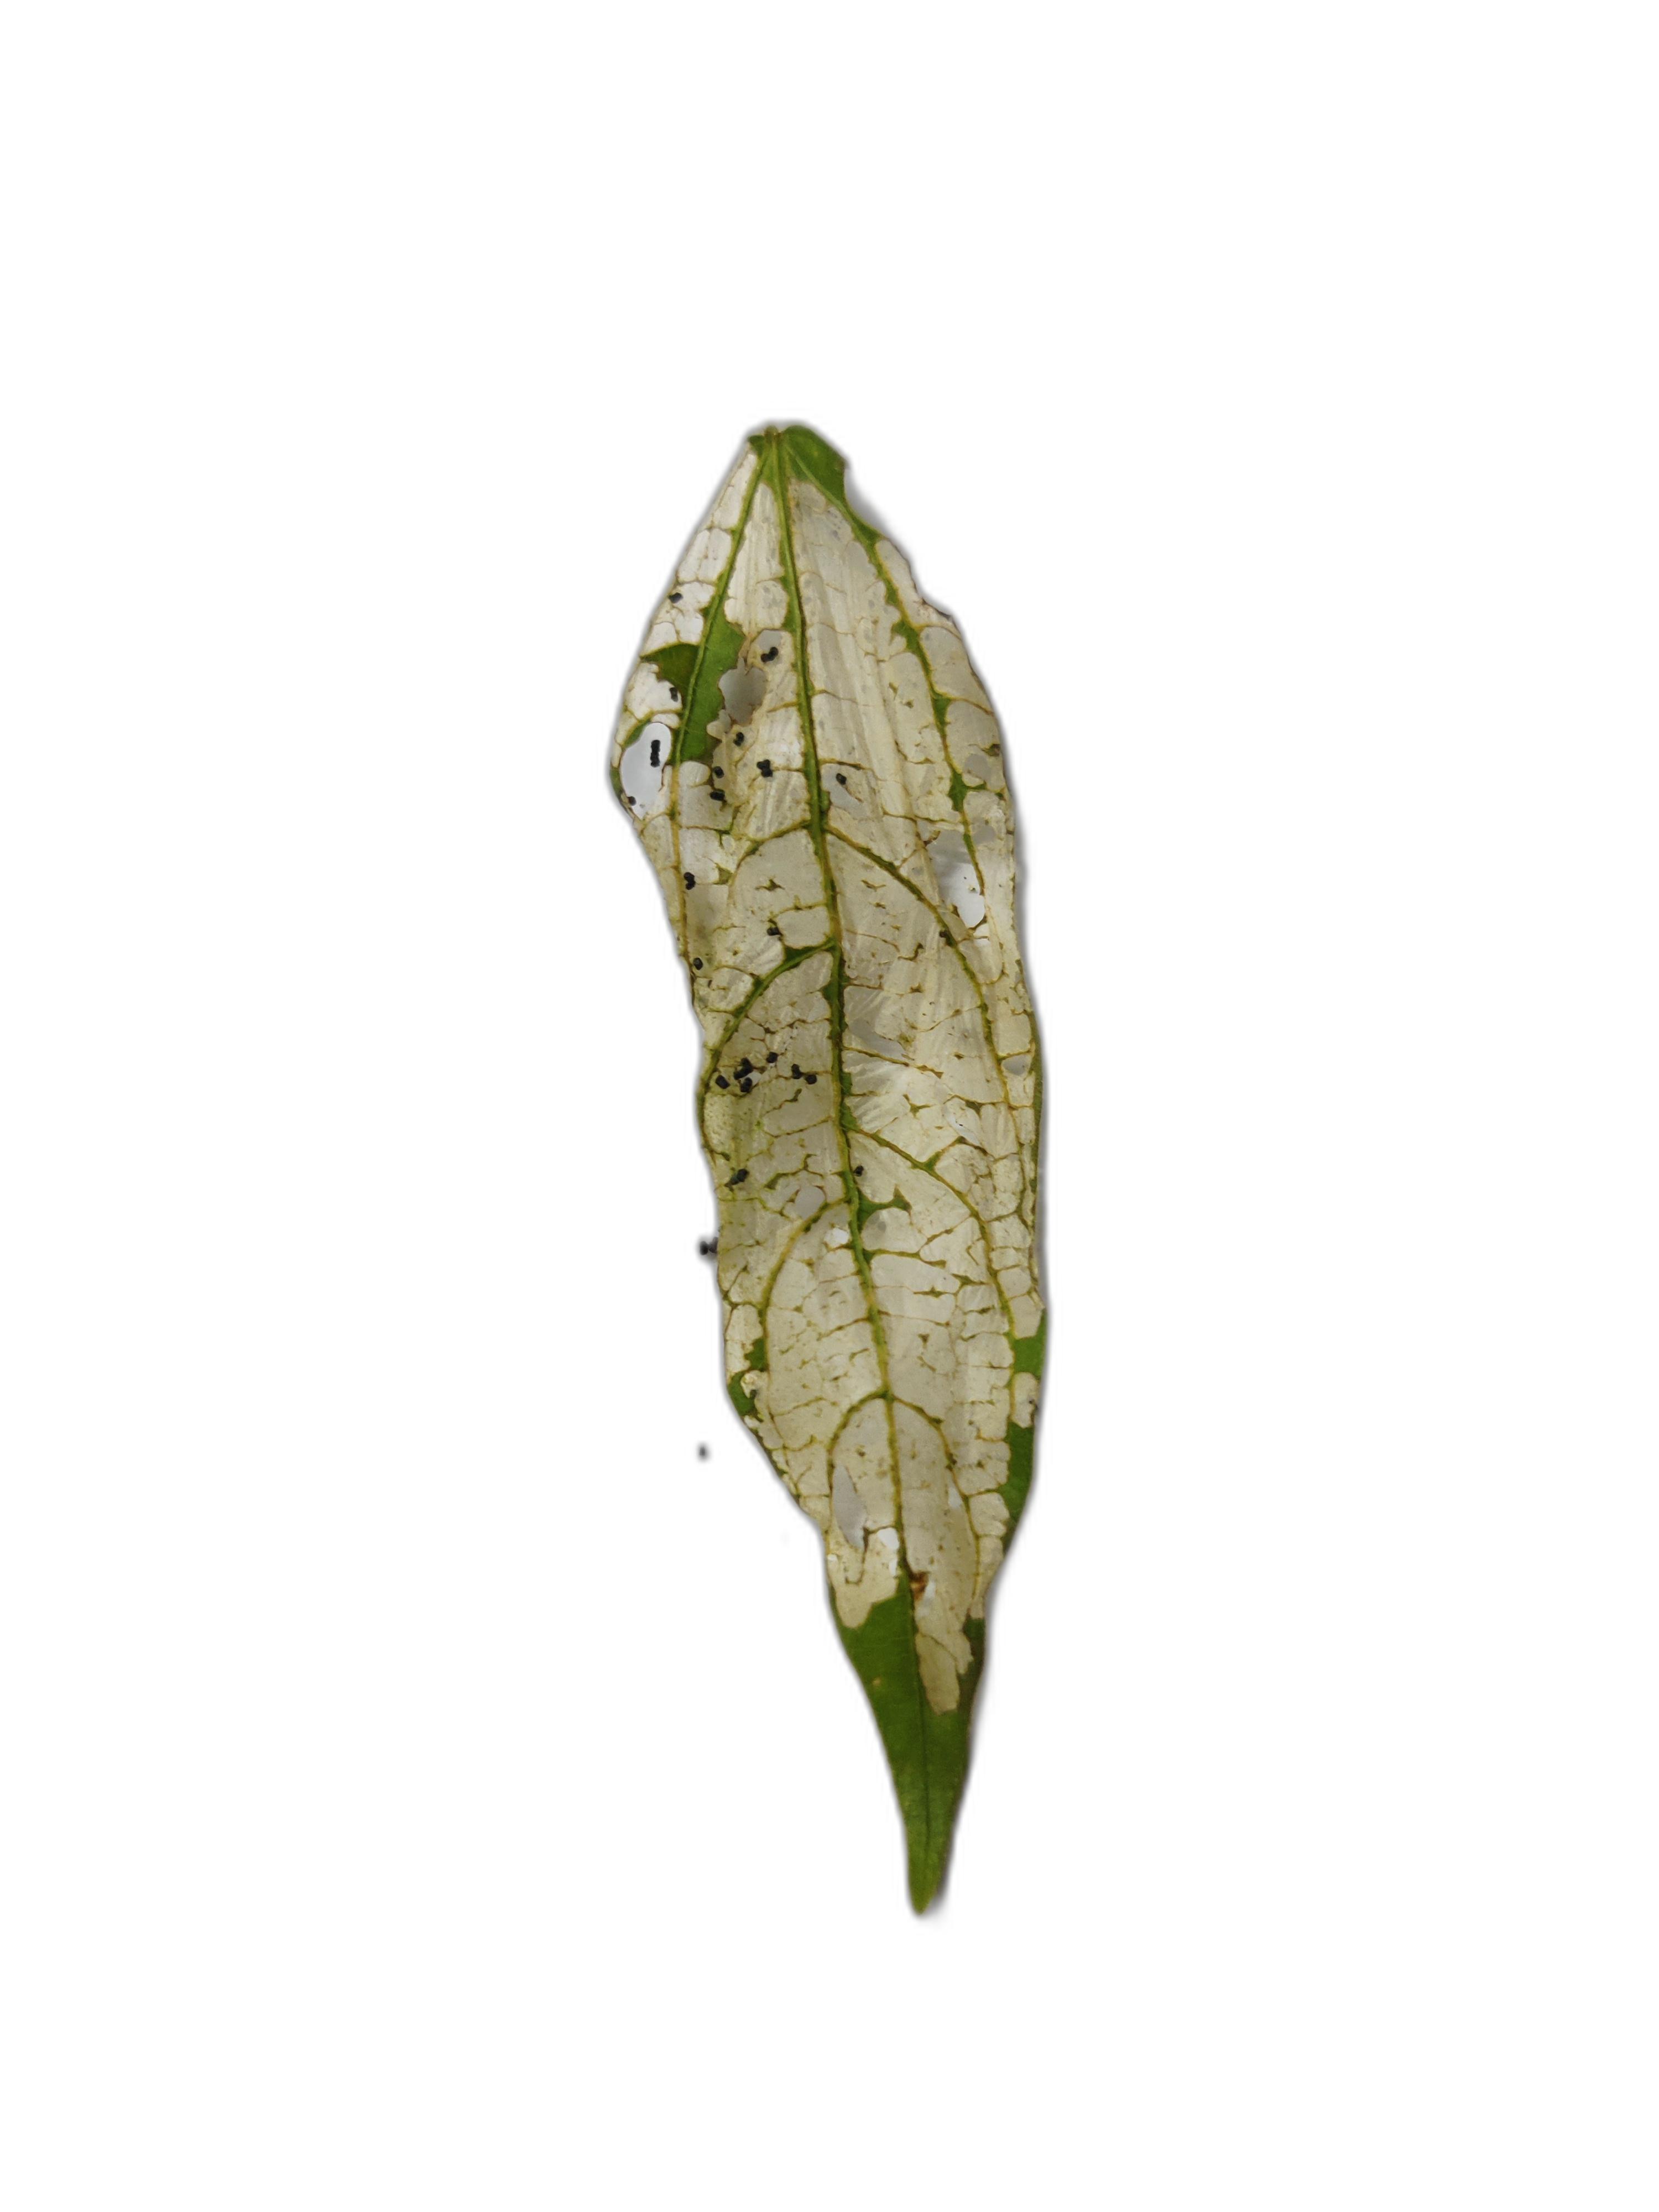
Label: Insect